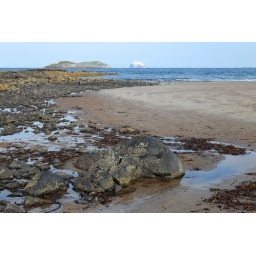
rocky foreshore with Bass rock in distance, Yellowcraig beach nr North berwick